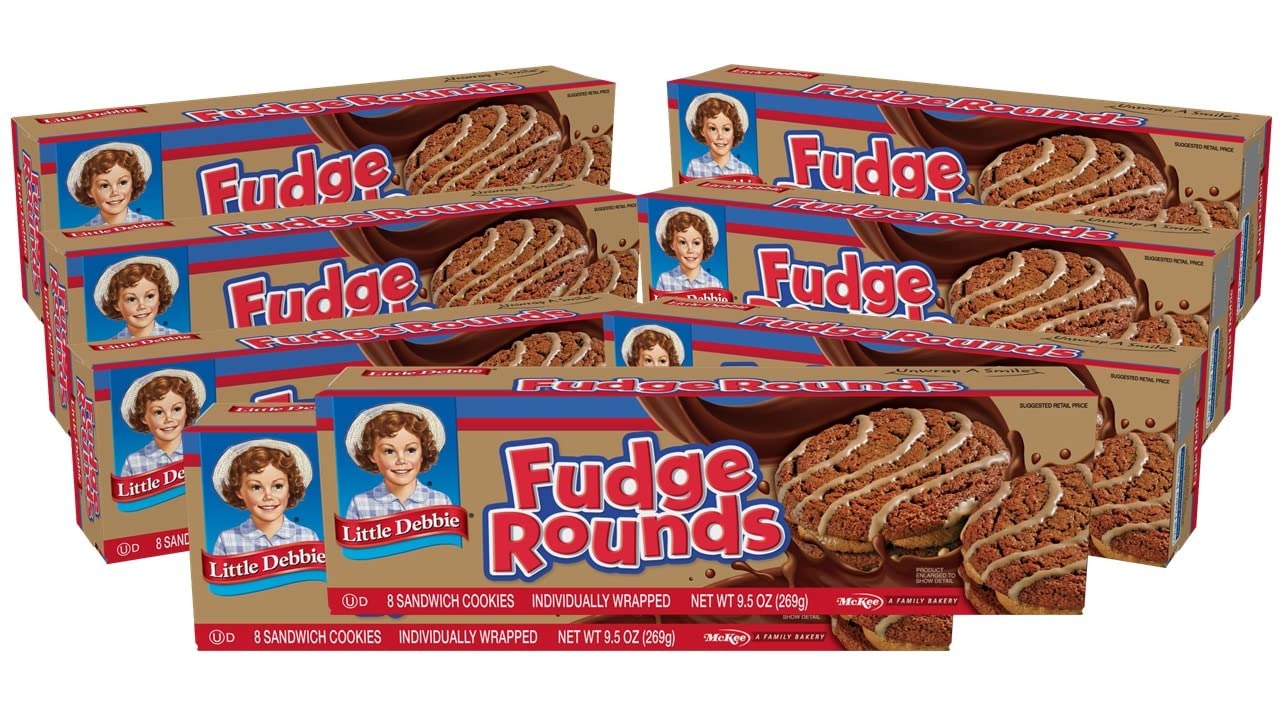
Item Name: Little Debbie Fudge Rounds, 64 Sandwich Cookies (8 Boxes)
Bullet Point 1: Includes 8 boxes of Little Debbie Fudge Rounds
Bullet Point 2: 64 individually wrapped soft fudge sandwich cookies layered with chocolatey crème
Bullet Point 3: Add a sweet surprise to snack time with Little Debbie Fudge Rounds! Each sandwich cookie has a delicious chocolatey creme between two chocolate cookies and then topped with an even more yummy chocolatey icing.
Bullet Point 4: Leave your taste buds singing and a smile on your face for the rest of the day after enjoying one of these!
Bullet Point 5: Plus, they are individually wrapped, so they are great for lunch boxes or on the go!
Value: 76.0
Unit: Ounce

Price: 8.99